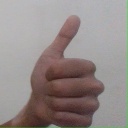
अक्षर: थ